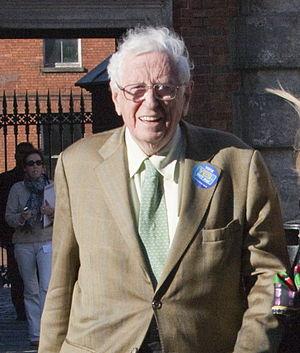
Les élections européennes de 1979, les premières au suffrage universel direct, se déroulent du 7 au 10 juin 1979 selon les pays, et le jeudi 7 en Irlande.
L’élection générale irlandaise de 1987 s'est tenue le 17 février 1987. 165 des 166 députés sont élus et siègent au Dáil Éireann.
L’élection générale irlandaise de février 1982 s'est tenue le 18 février 1982. 165 des 166 députés sont élus et siègent au Dáil Éireann.
Le Fine Gael est un parti politique irlandais se définissant comme du « centre progressiste », mais généralement placé par les analystes politiques au centre droit. Il est affilié au Parti populaire européen, mais est l'allié de mouvements de centre gauche, dont avant tout depuis 1948 le Parti travailliste. D'inspiration démocrate chrétienne, il est généralement progressiste en matière sociale et sociétale, conservateur sur le plan du maintien de l'ordre et de la fiscalité et libéral concernant l'économie. Il est traditionnellement considéré comme la deuxième force électorale du pays, derrière son éternel adversaire, le Fianna Fáil. Quant au nombre de suffrages, il a devancé ce dernier pour la première fois de son histoire lors des élections locales et européennes de 2009, et lors des élections générales de 2011. Il a connu de longs passages comme principal parti d'opposition, entrecoupés de périodes d'alternances où il a pu dominer certaines coalitions.